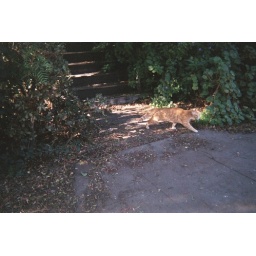
The new orange cat in my front yard.